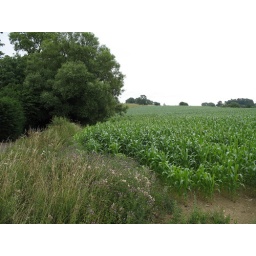
The bridge in the previous picture is in the trees at the left. The former track is now just crops.